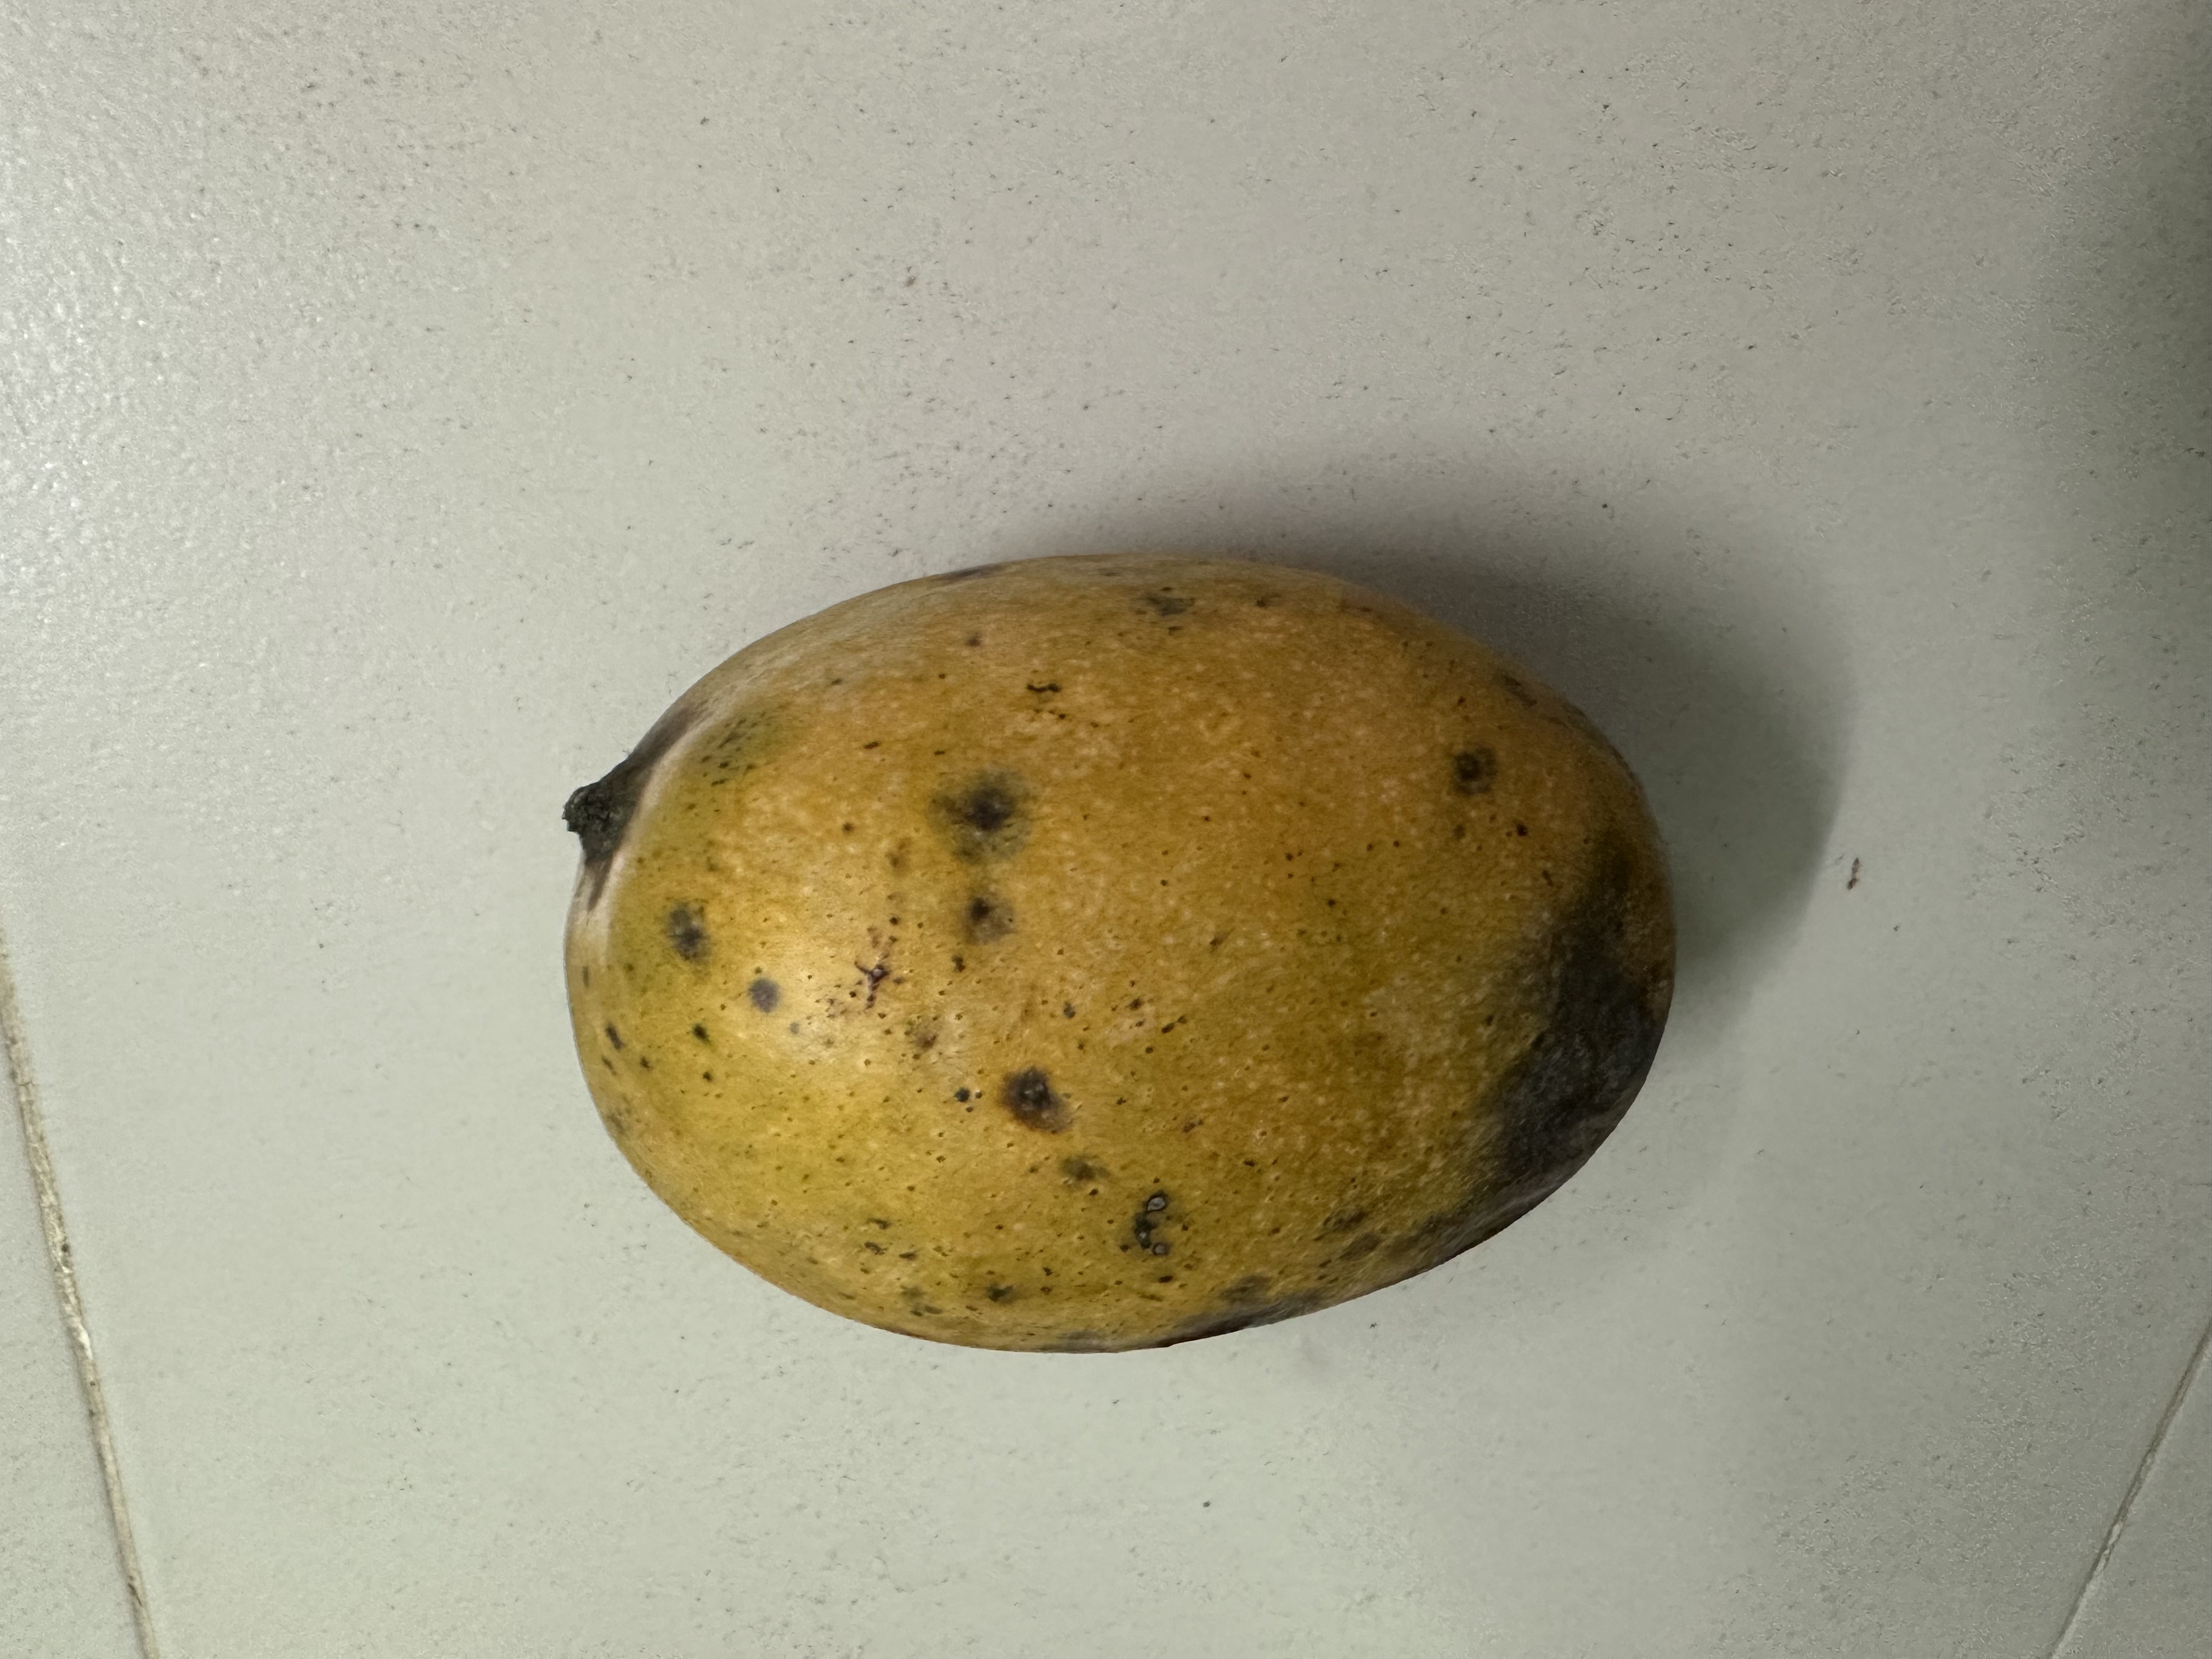
Mango variety: Mollika